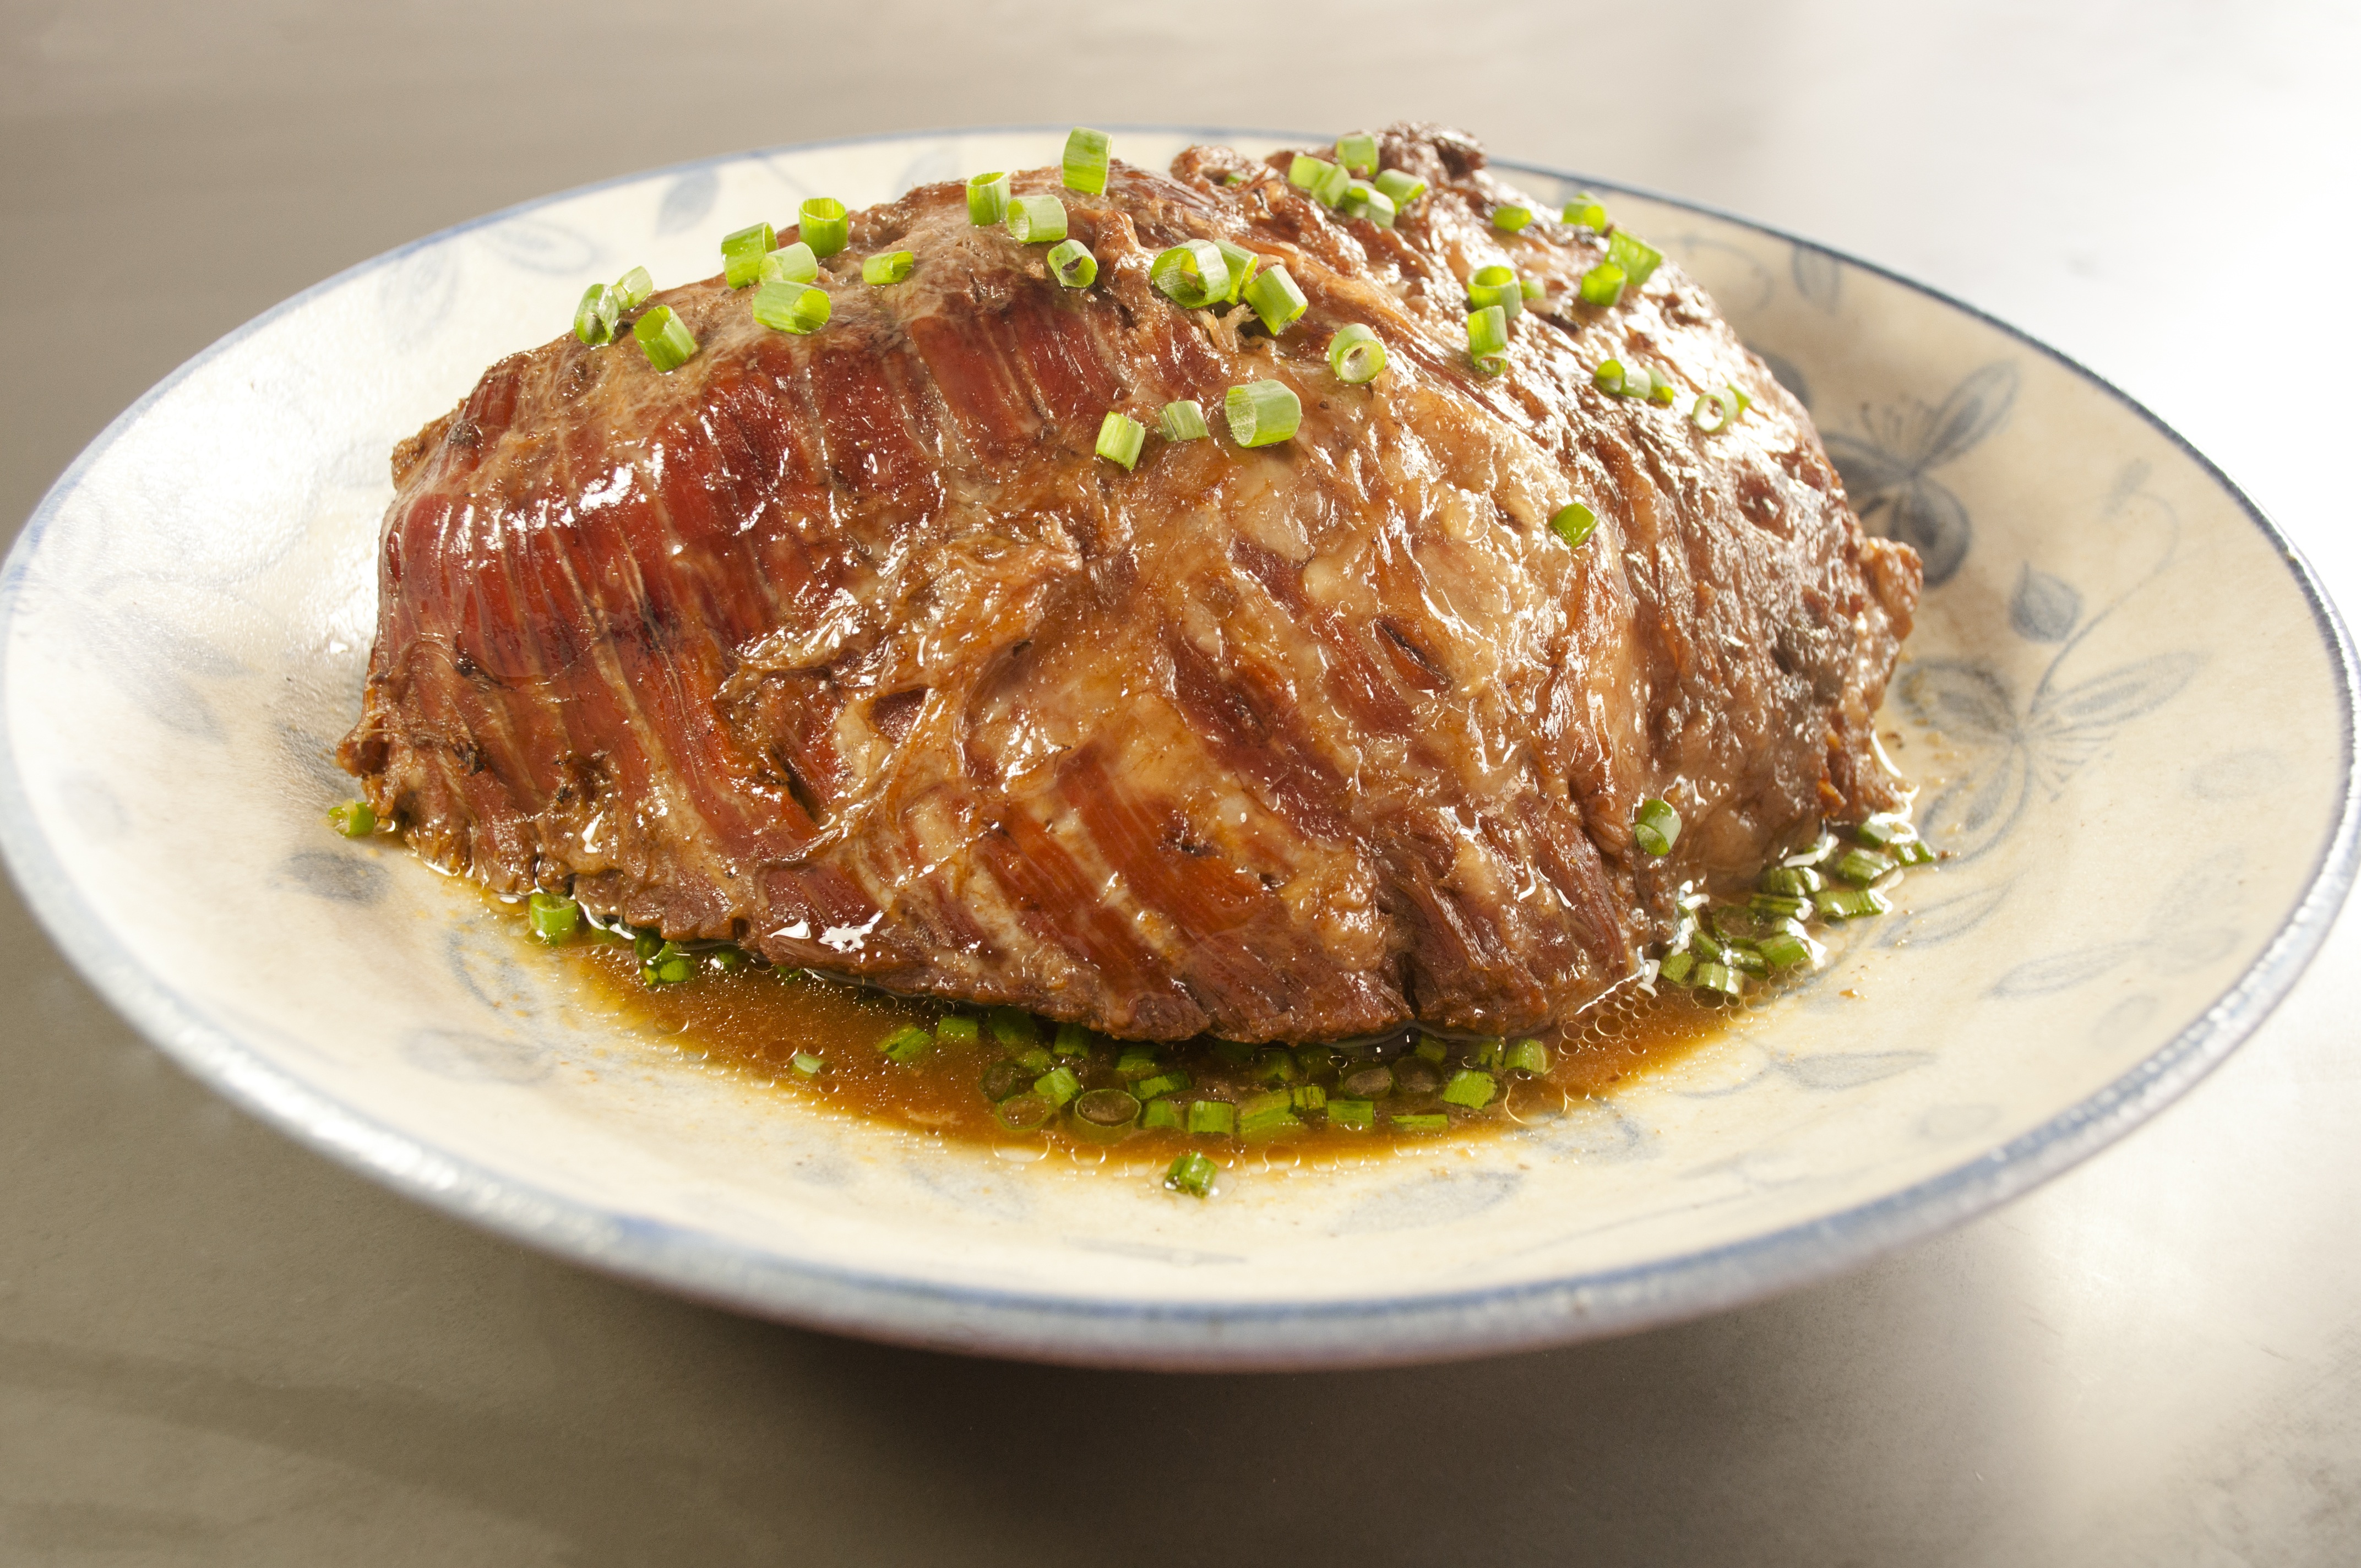
dish, meal, food, cooking, produce, kitchen, fish, eat, meat, lunch, cuisine, delicious, steak, pork chop, dinner, tasty, healthy eating, hunger, veal, boi, beef tenderloin, rib eye steak, roast beef, animal source foods, sirloin steak, salisbury steak, meat chop